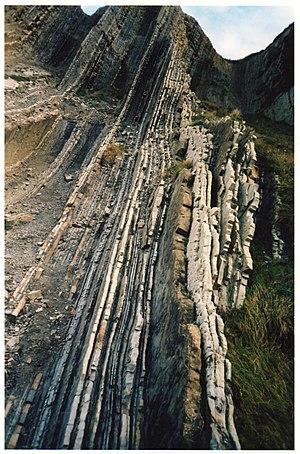
Le stratotype est l'affleurement qui sert de référence pour définir un étage géologique, c'est-à-dire un étage de l'échelle stratigraphique.
Zumaia en basque ou Zumaya en espagnol est une commune du Guipuscoa dans la communauté autonome du Pays basque en Espagne. Elle est située à l'embouchure du fleuve Urola et à proximité de la ville de Deba avec laquelle elle est reliée par une côte à falaises plissées comparable à celle de la "corniche basque" en France. C'est une station balnéaire disposant de deux belles plages et équipée d'un centre de thalassothérapie.